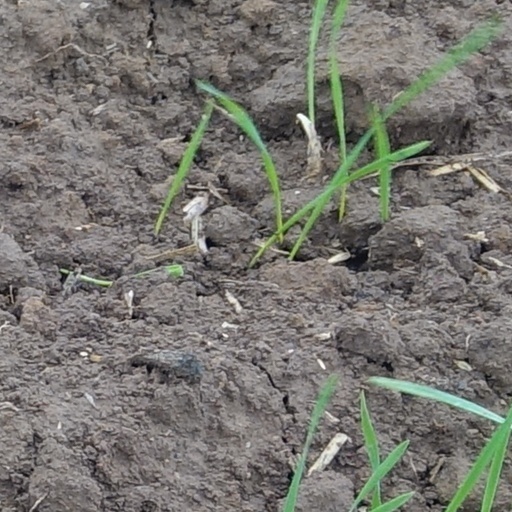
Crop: wheat